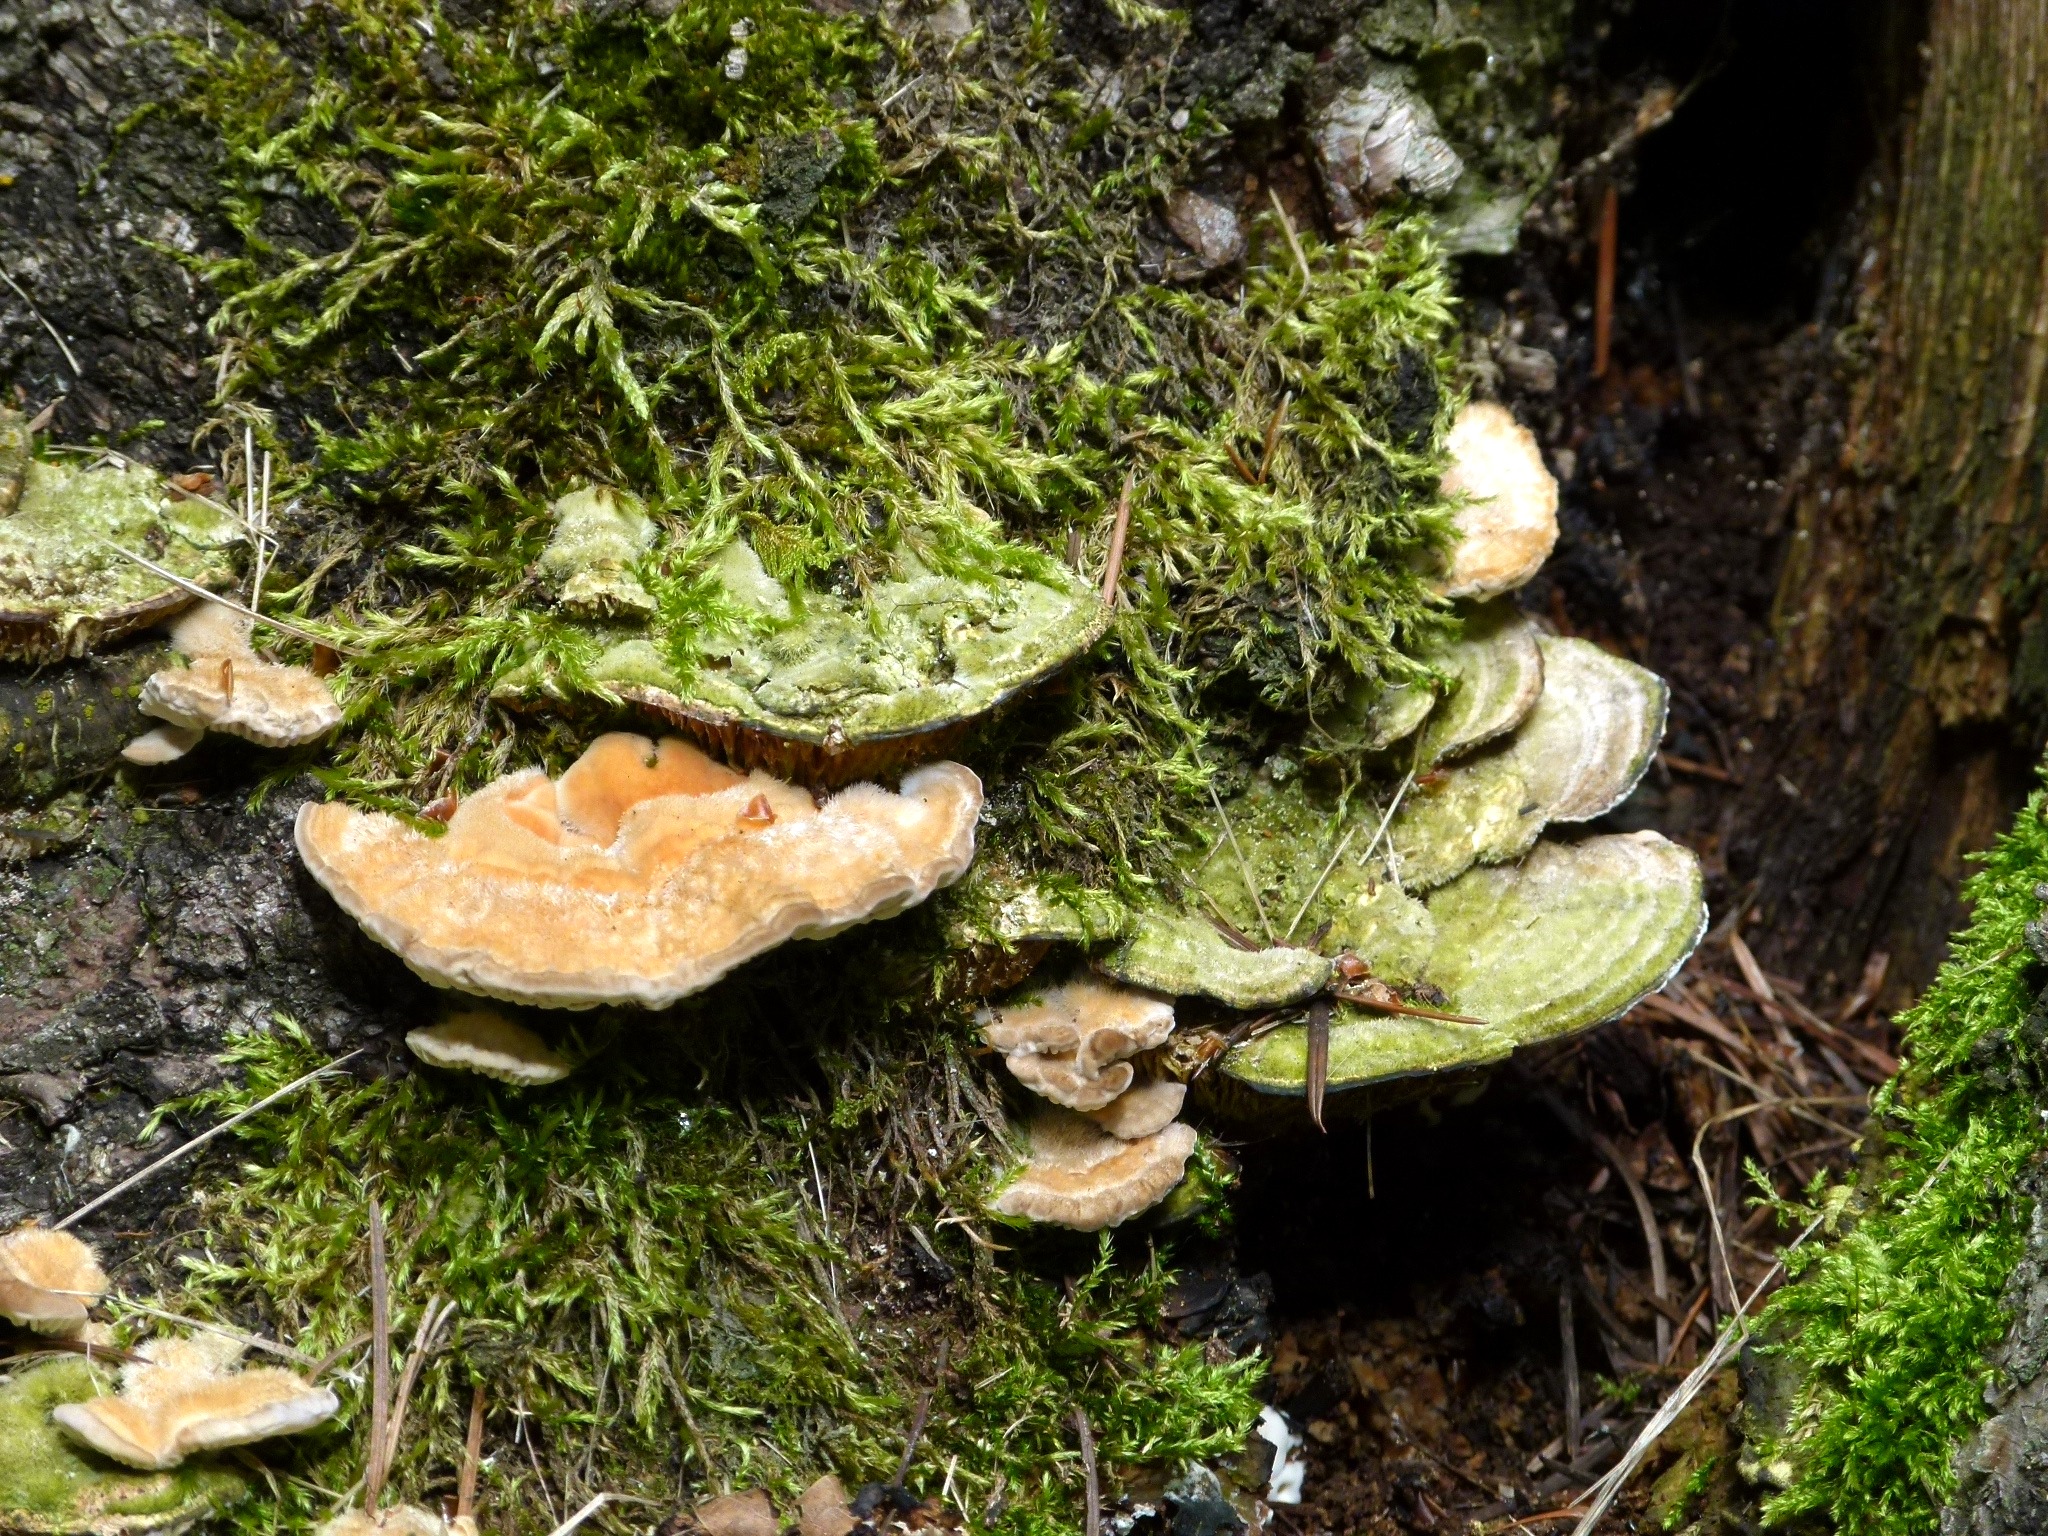
tree, nature, forest, moss, soil, botany, mushroom, fungus, fungi, woodland, bolete, tree fungus, matsutake, oyster mushroom, edible mushroom, non vascular land plant, penny bun, xylobionten